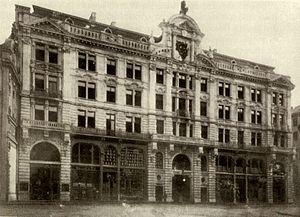
Le Mathäser est un ensemble de bâtiments situé dans la rue Bayerstraße, dans le centre de Munich, entre la gare centrale et la place Stachus. Le complexe a abrité pendant des siècles une brasserie, qui fut pendant un moment la plus grande brasserie du monde.